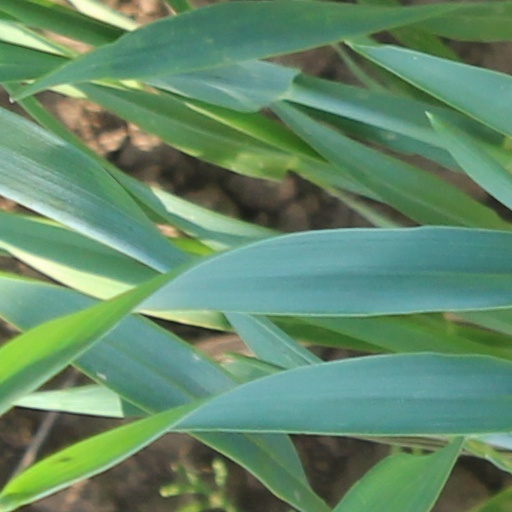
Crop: wheat